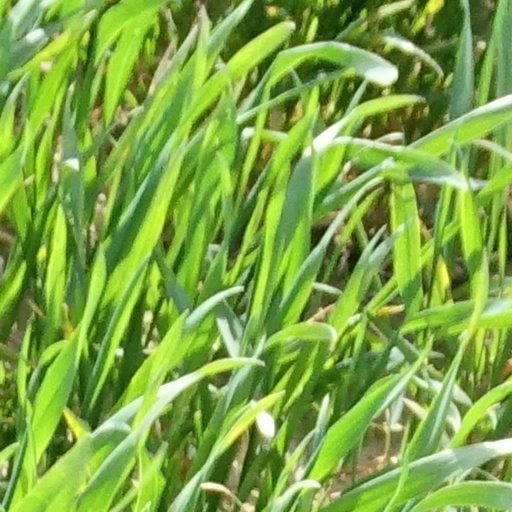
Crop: wheat